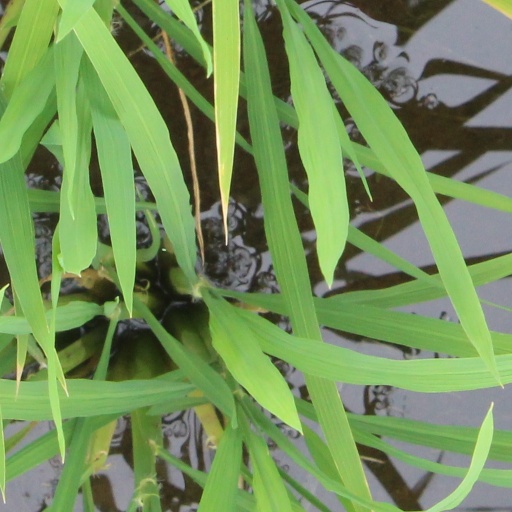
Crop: rice